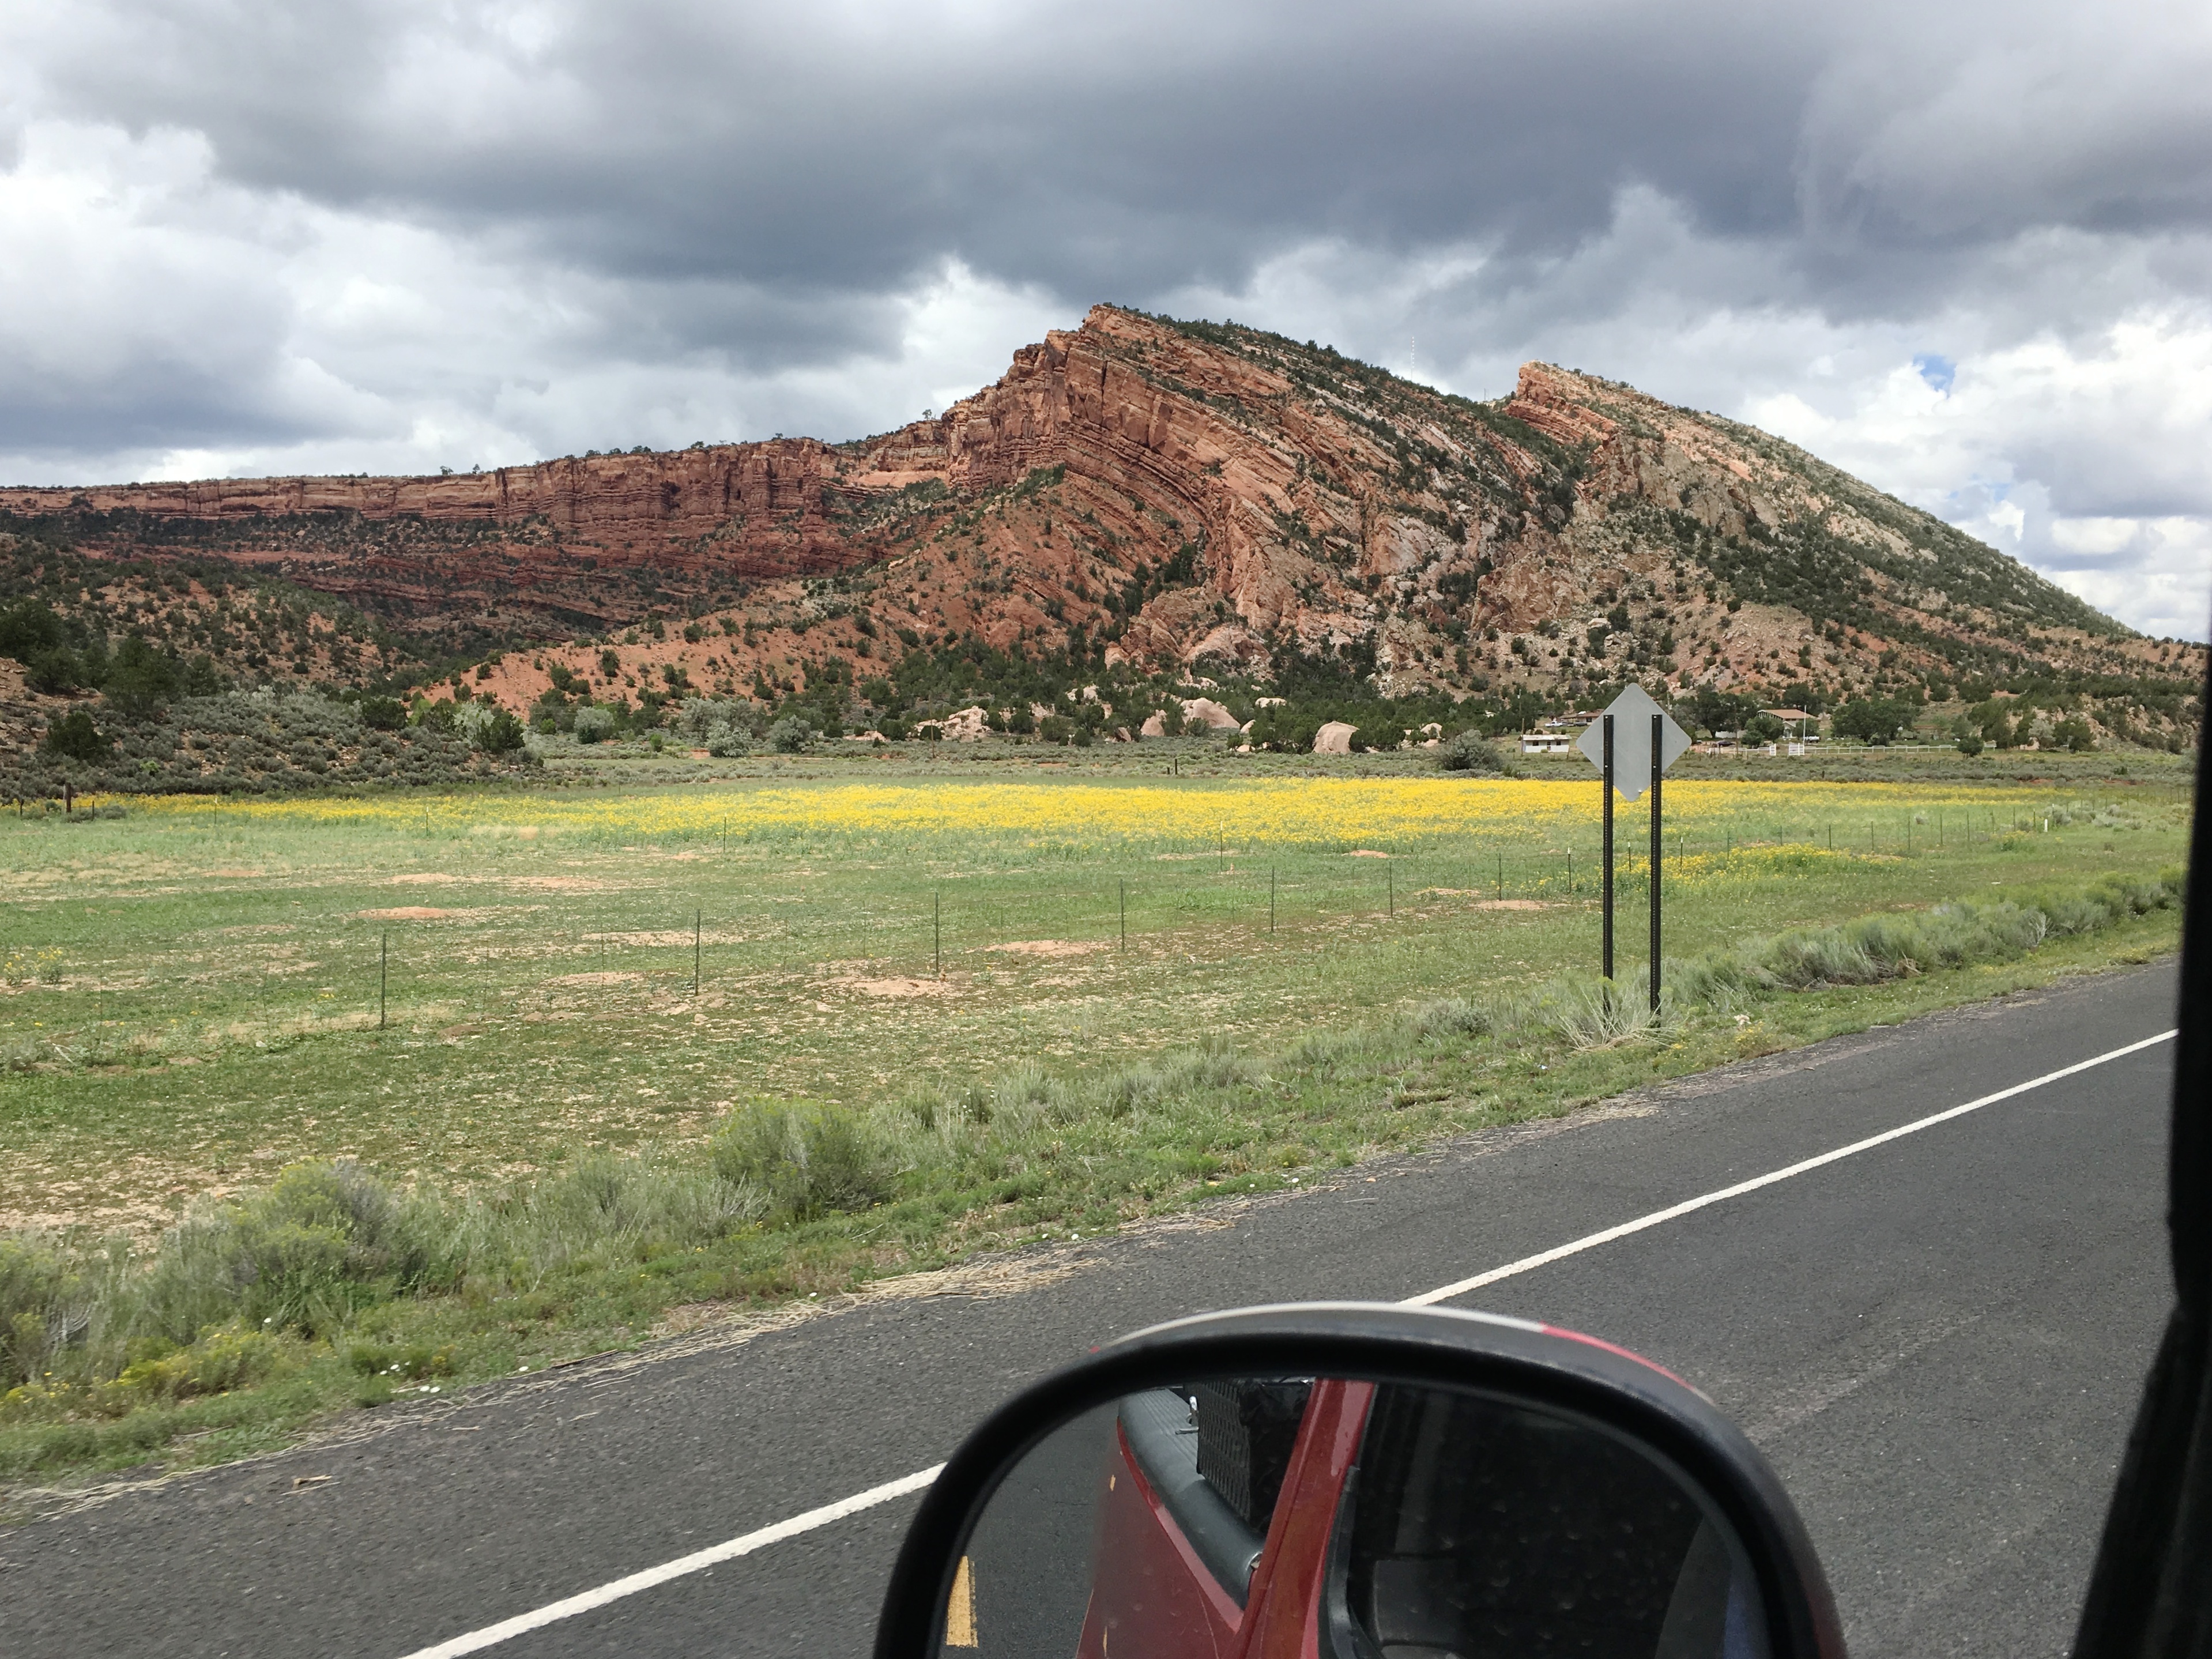
mountain, road, hill, highway, driving, mountain range, road trip, infrastructure, rural area, mountain pass, mountainous landforms, controlled access highway